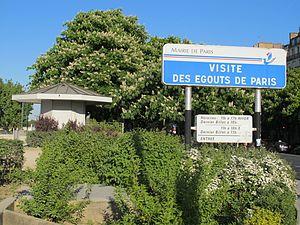
Musée des Égouts de Paris